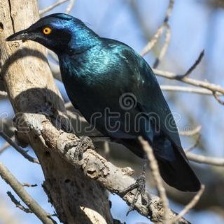
Species: CAPE GLOSSY STARLING
Scientific name: LAMPROTORNIS NITENS